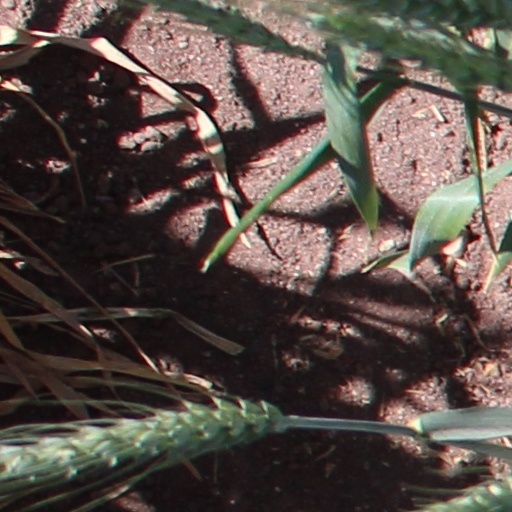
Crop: wheat